Digitalis purpurea

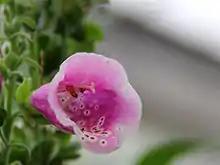
A single flower of "Digitalis purpurea"

"Digitalis purpurea" grows in acidic soils, in partial sunlight to deep shade, in a range of habitats, including open woods, woodland clearings, moorland and heath margins, sea-cliffs, rocky mountain slopes and hedge banks. It is commonly found and readily colonises sites where the ground has been disturbed, such as recently cleared woodland, or where the vegetation has been burnt. It also colonises areas of land that have been disturbed by clear-felling and by construction projects, being among the first wildflowers to reappear, often in large quantities. Foxgloves are eurytopic plants, as their seeds germinate when exposed to light; for this reason, they are generally absent from shaded areas, such as within woodlands.